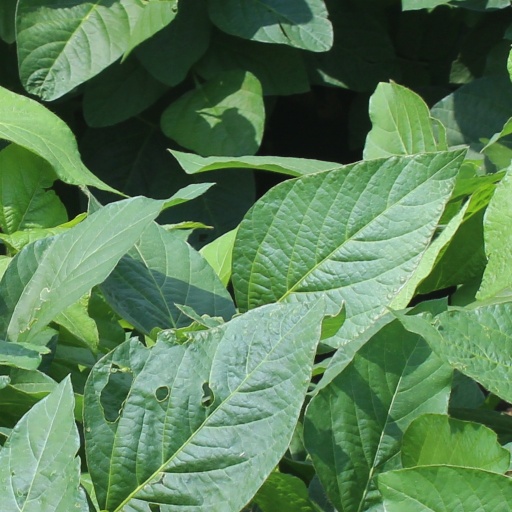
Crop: soybean